Can't Help Lovin' Dat Man

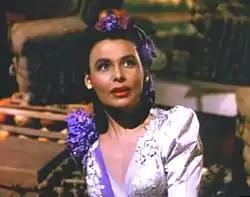
Lena Horne as Julie Laverne singing the song in a mini-production of "Show Boat" in "Till the Clouds Roll By" (1946), a fictionalized biography of composer Jerome Kern.

The song, written in a blues tempo, is sung in the show by several characters, but is most closely associated with the character Julie, the biracial leading lady of the showboat "Cotton Blossom". It is Julie who is first heard singing the song – to Magnolia, the daughter of Cap'n Andy Hawks and his wife Parthenia (Parthy), owners of the showboat. In the musical's plot, the number is supposed to be a song familiar to African-Americans for years, and this provides one of the most dramatic moments in the show. When Queenie, the black cook, comments that it is strange that light-skinned Julie knows the song because only black people sing it, Julie becomes visibly uncomfortable. Later, we learn that this is because Julie is "passing" as white – she and her white husband are guilty of miscegenation under the state's law.